5th government of Turkey

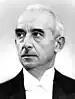
İsmet İnönü

The 5th government of Turkey (1 November 1927 – 27 September 1930) was a government in the history of Turkey. It is also called "the fourth İnönü government"